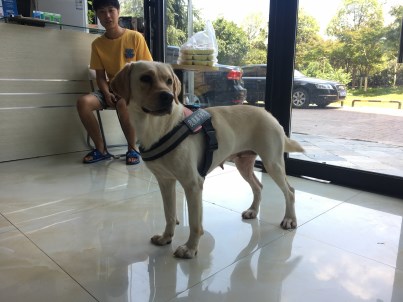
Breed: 3580-n000122-Labrador_retriever